Tarnów

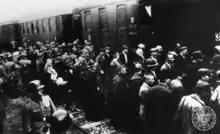
First transport of Polish captives deported from Tarnów to Auschwitz concentration camp during German AB-Aktion in Poland, June 1940

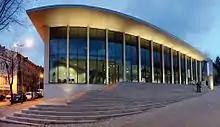
Ludwik Solski Theatre

Tarnów was one of the first Polish cities to be freed during the rebirth of Poland following World War I. The Polish Legions liberated the city on the night of 30–31 October 1918. In the Second Polish Republic, Tarnów belonged to Kraków Voivodeship, and gave the newly established country many outstanding figures, such as Franciszek Latinik and Wincenty Witos. In early 1927, construction of a large chemical plant was initiated in the suburban village of , which is now a part of the industrial borough of Mościce, a district of the city. Before the outbreak of World War II, the population of Tarnów was 40,000, of which almost half were Jewish. On 28 August 1939, a German Nazi saboteur conducted the Tarnów rail station bomb attack killing 20 civilians and wounding 35, four days before the invasion of Poland by Nazi Germany and the outbreak of World War II in Europe.